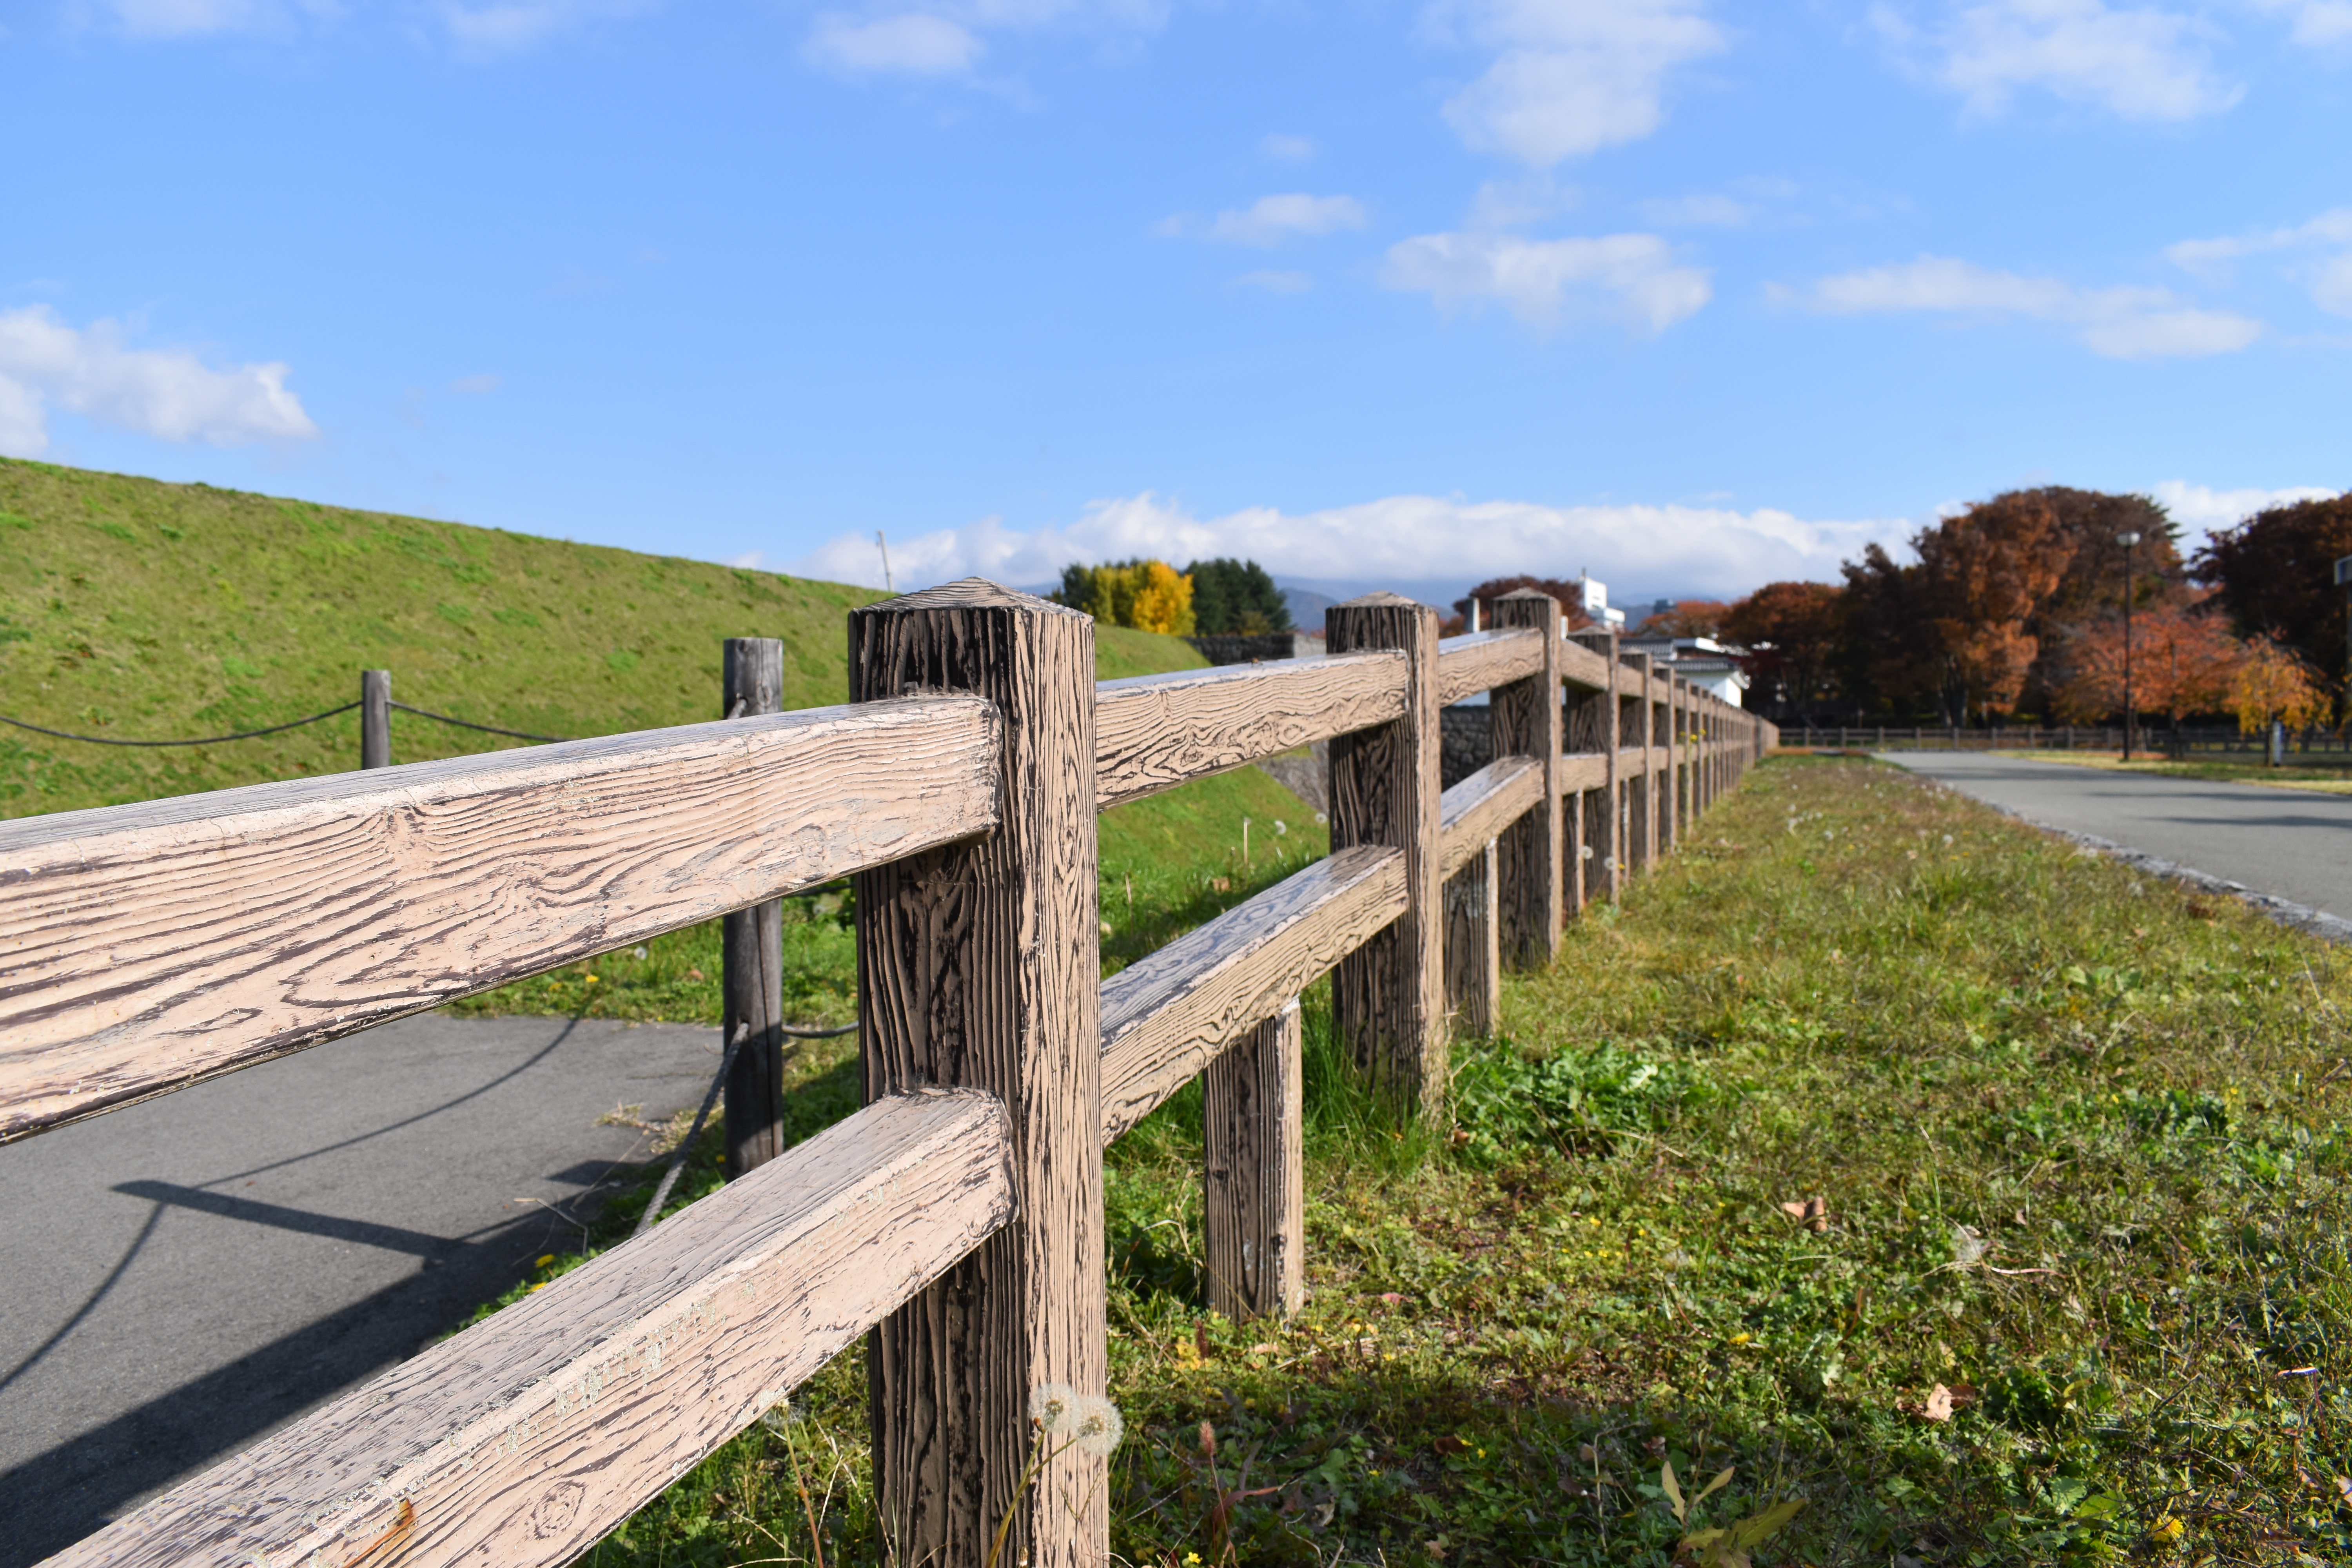
japan, travel, adventure, explore, solo, trip, guard rail, fence, walkway, grass, bridge, boardwalk, real estate, wood, sky, outdoor structure, concrete bridge, land lot, landscape, road, tree